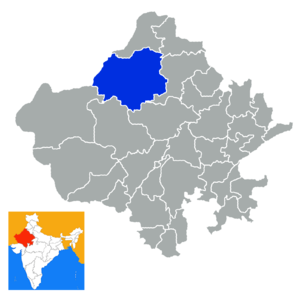
Bikaner (distrikt)
Bikaner-distriktet i Rajasthan
Bikaner er et distrikt i den indiske delstat Rajasthan. Distriktets hovedstad er Bikaner.